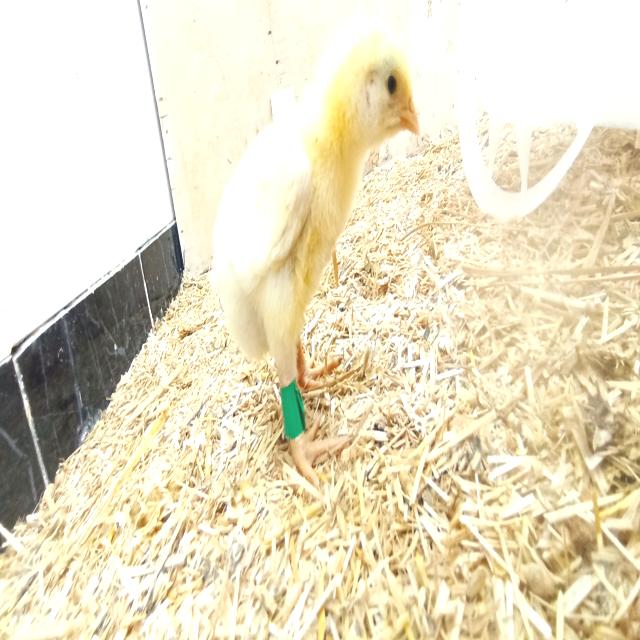
Weight: 180 g